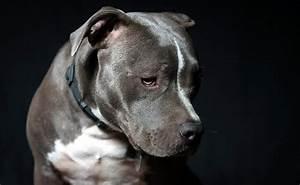
dog